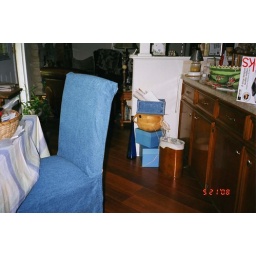
Front of chair cover. You can see the added beadboard to pony wall in background.